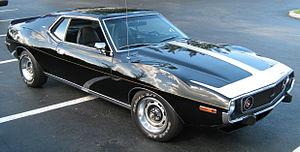
Pony car est une catégorie d'automobiles américaines lancée par la Ford Mustang en 1964, comme les Chevrolet Camaro, Dodge Challenger, Mercury Cougar, Plymouth Barracuda et Pontiac Firebird. « Pony » désigne un cheval de petite taille, comme c'est le cas du Mustang, à l'origine du nom de la célèbre automobile lancée par Ford.